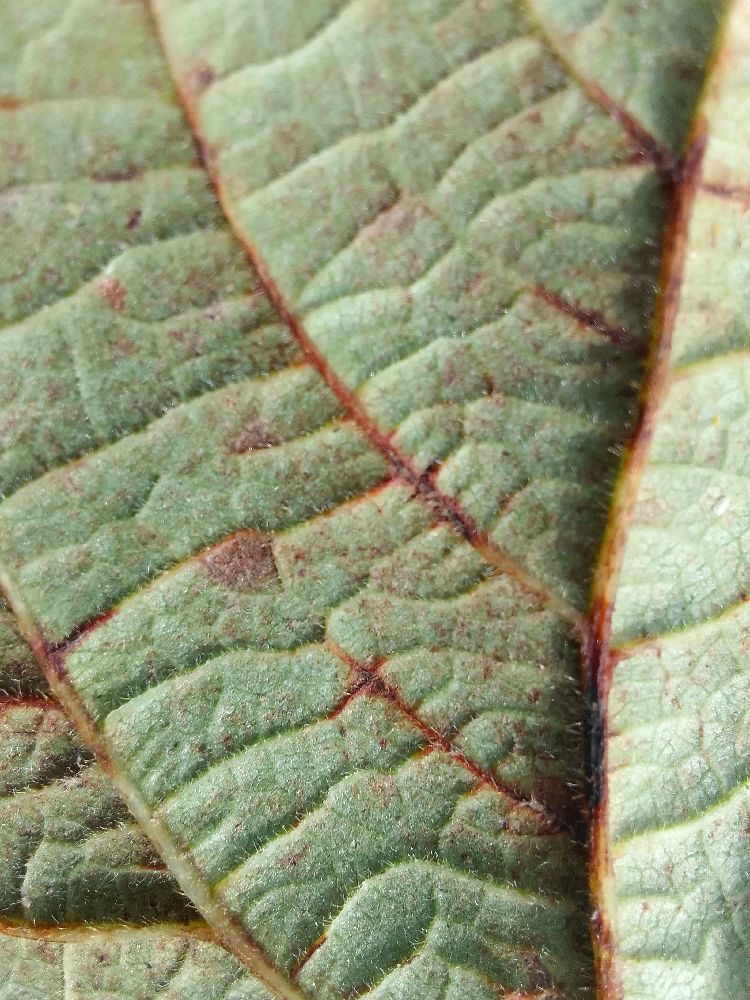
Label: anthracnose